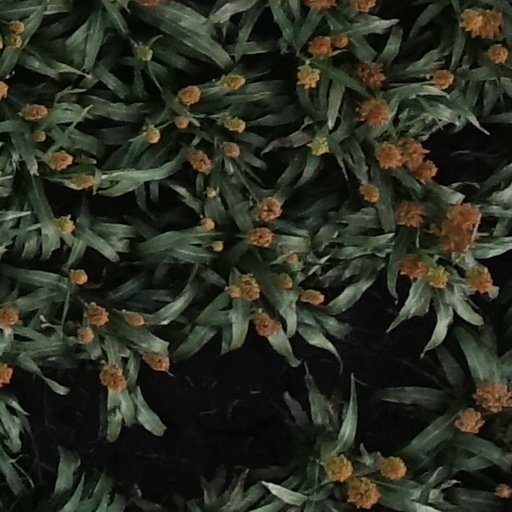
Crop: sorghum